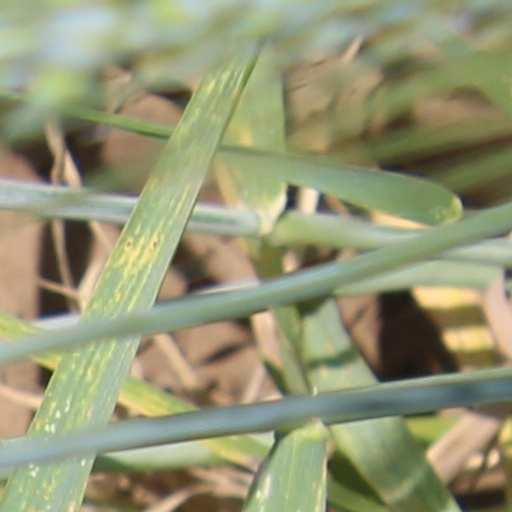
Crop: wheat